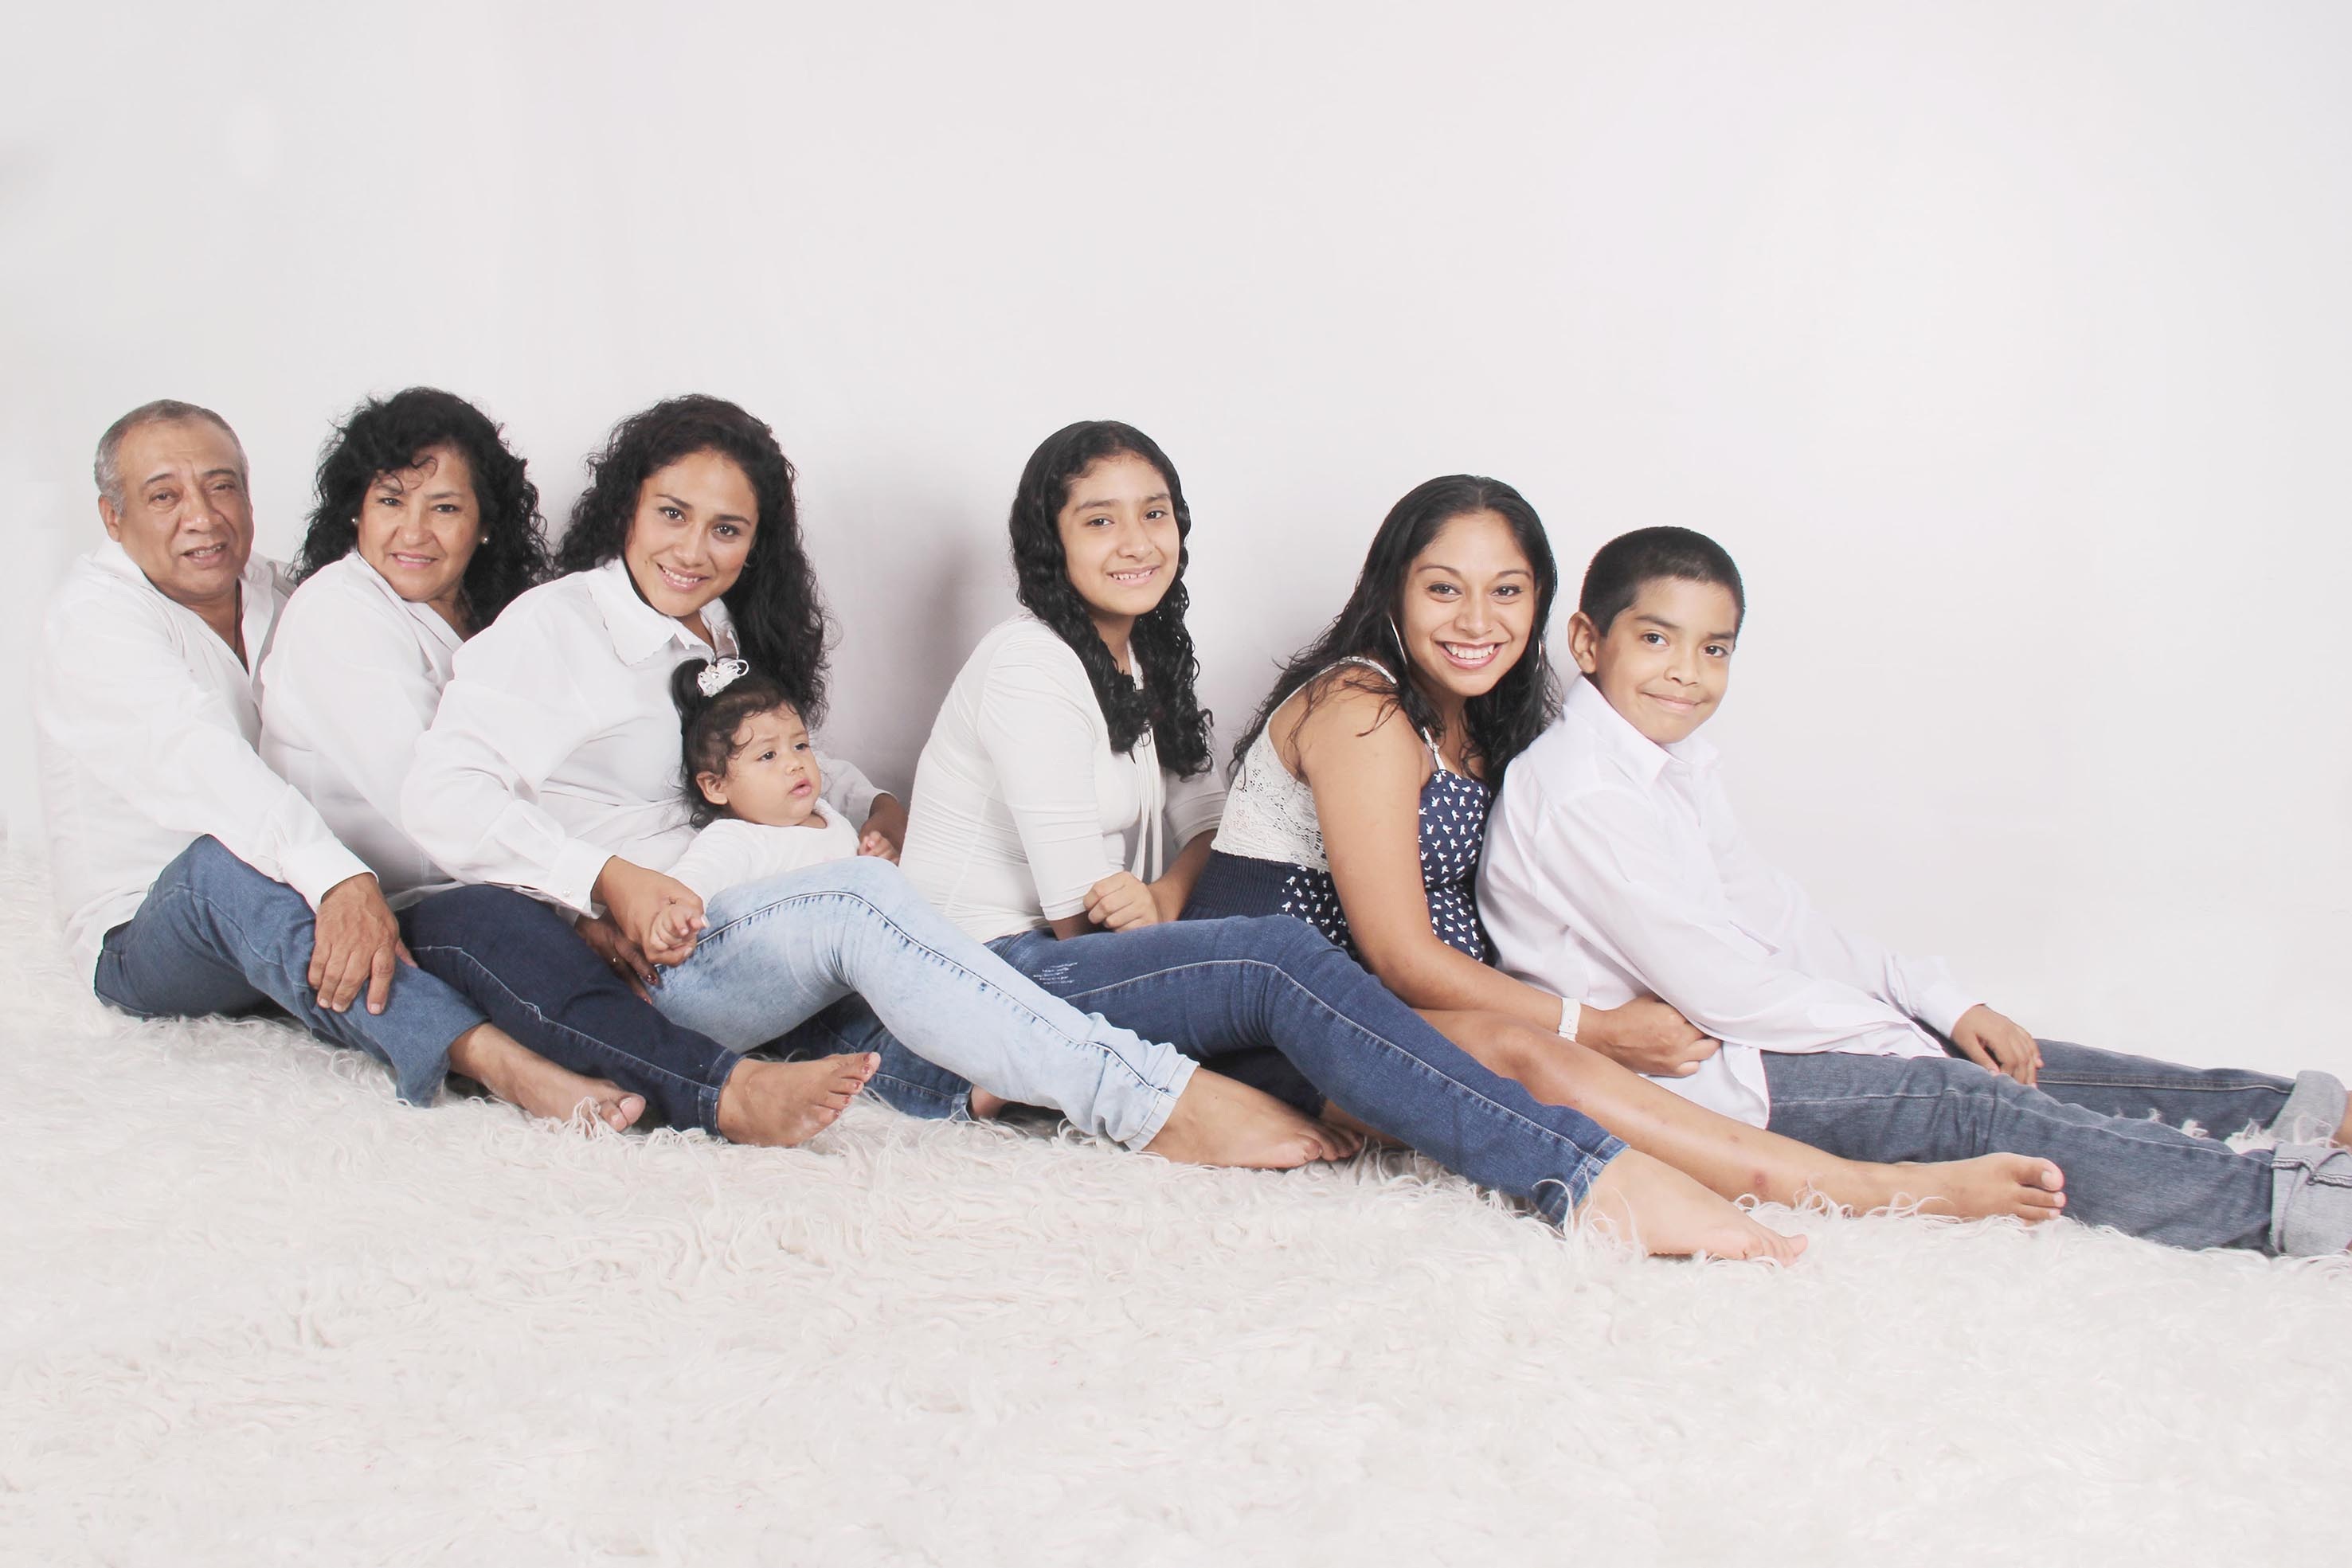
person, people, sitting, son, family, happiness, parents, photo shoot, family photo, portrait photography, human positions, douthers, trencito